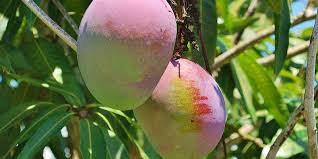
Label: Mango